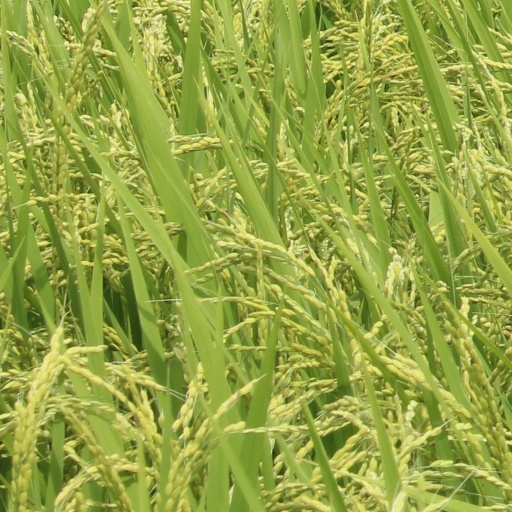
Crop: rice